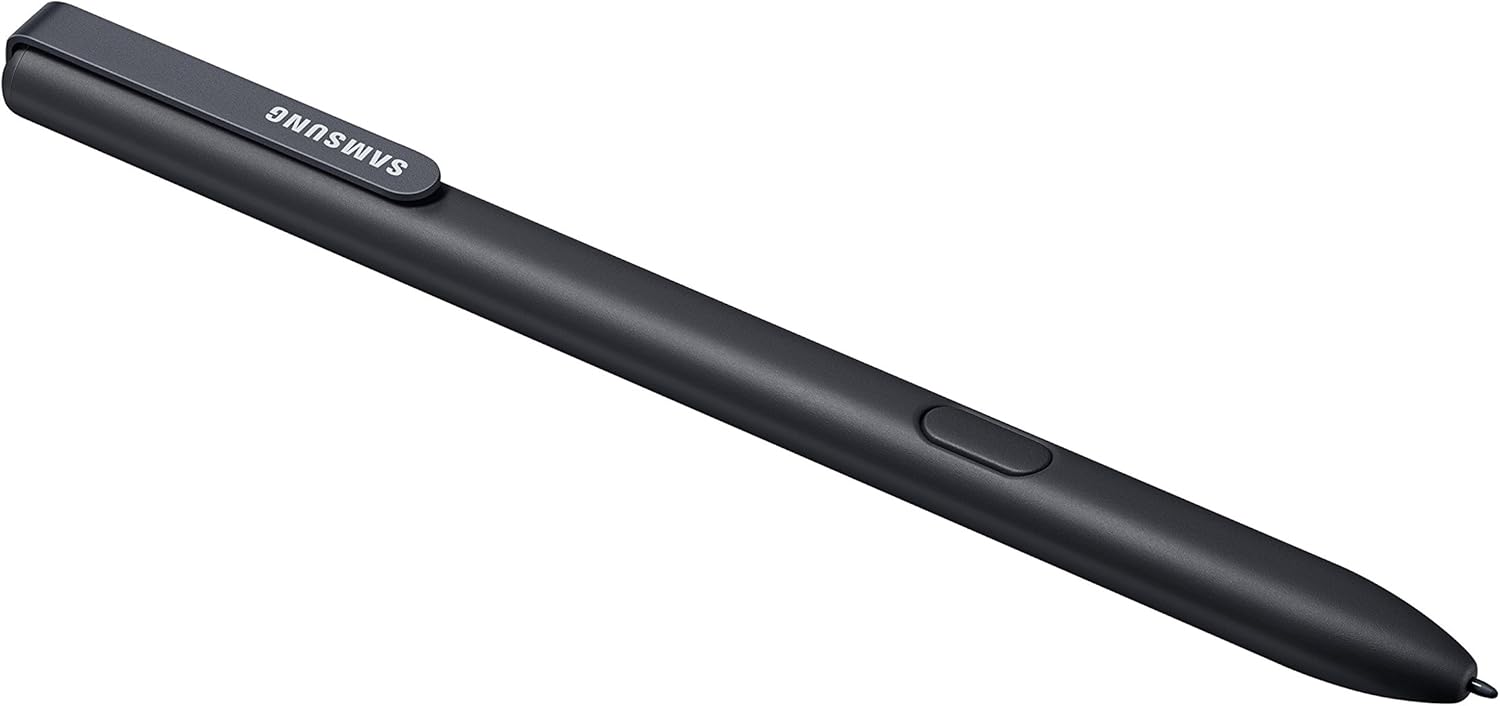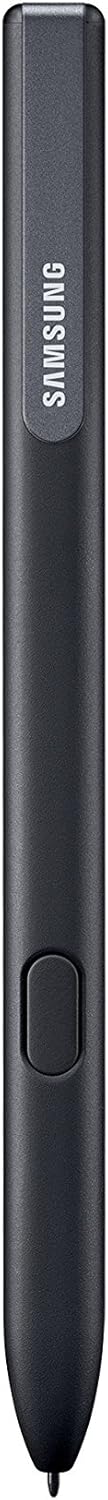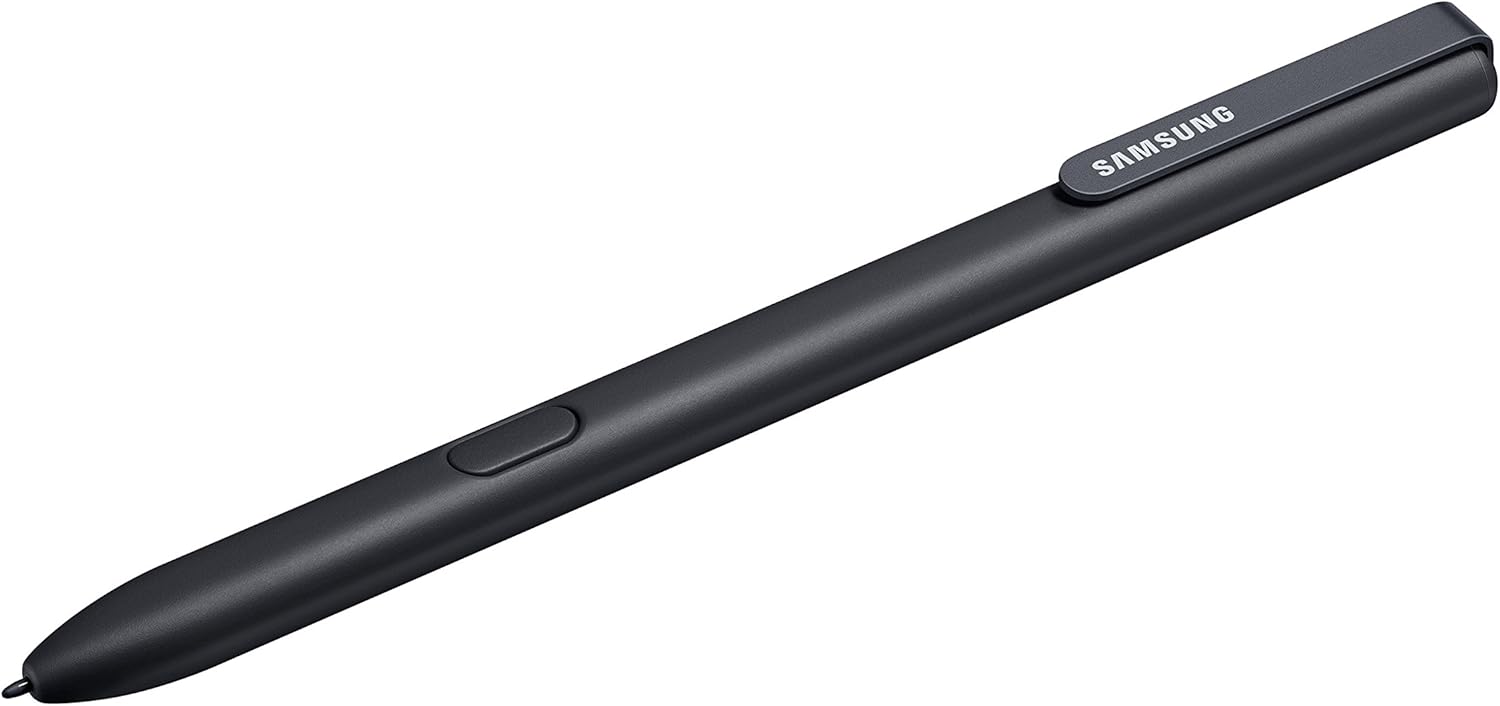
Samsung EJ-PT820BBEGUJ Tab S3 and Galaxy Book S Pen Stylus, Black
Category: Computers
S pen for Tab S3.
Features: The tip of the Samsung Galaxy s pen simulates a finger touch, tap or swipe to provide a full touch-screen environment without leaving any Fingerprints behind | The s pen allows you to make quick notes, draw or edit along with all other typical touch-screen commands; angle sensitivity with the intelligence to translate, magnify, navigate and create with a full pallete of brush and pen types | Once you get hooked on the Samsung Galaxy s pen for taking notes, you won't ever want to go back to just using the on-screen keyboard | Compatible with Galaxy Book/ Tab S3/ all Note Phones / Note Pro Tablets / Tab A 9.7 with S pen / Tab A 10.1 with S pen